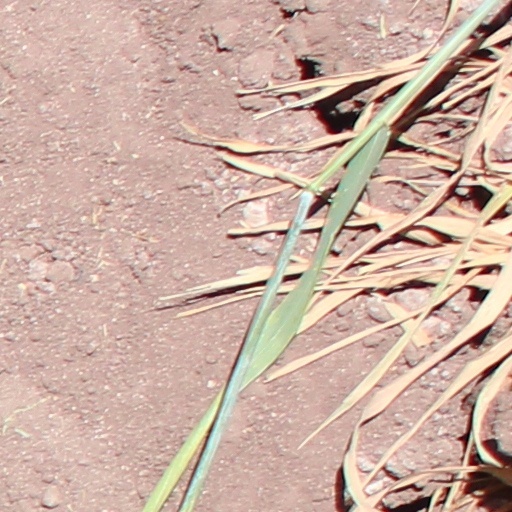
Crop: wheat